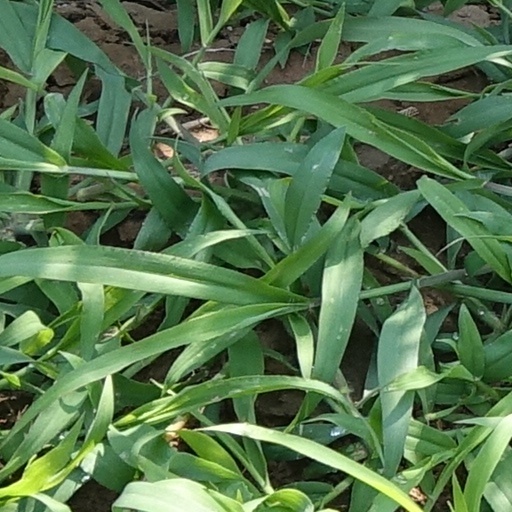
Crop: wheat